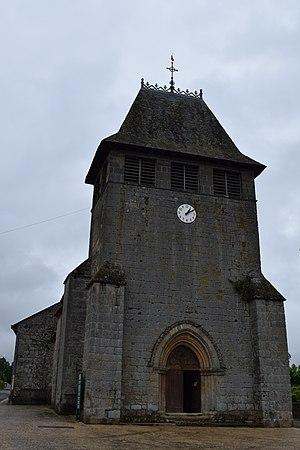
Église Saint-Sauveur de Saint-Salvadour This building is indexed in the Base Mérimée, a database of architectural heritage maintained by the French Ministry of Culture,
Saint-Salvadour est une commune française située dans le département de la Corrèze en région Nouvelle-Aquitaine.
Cet article recense les monuments historiques de la Corrèze, en France.